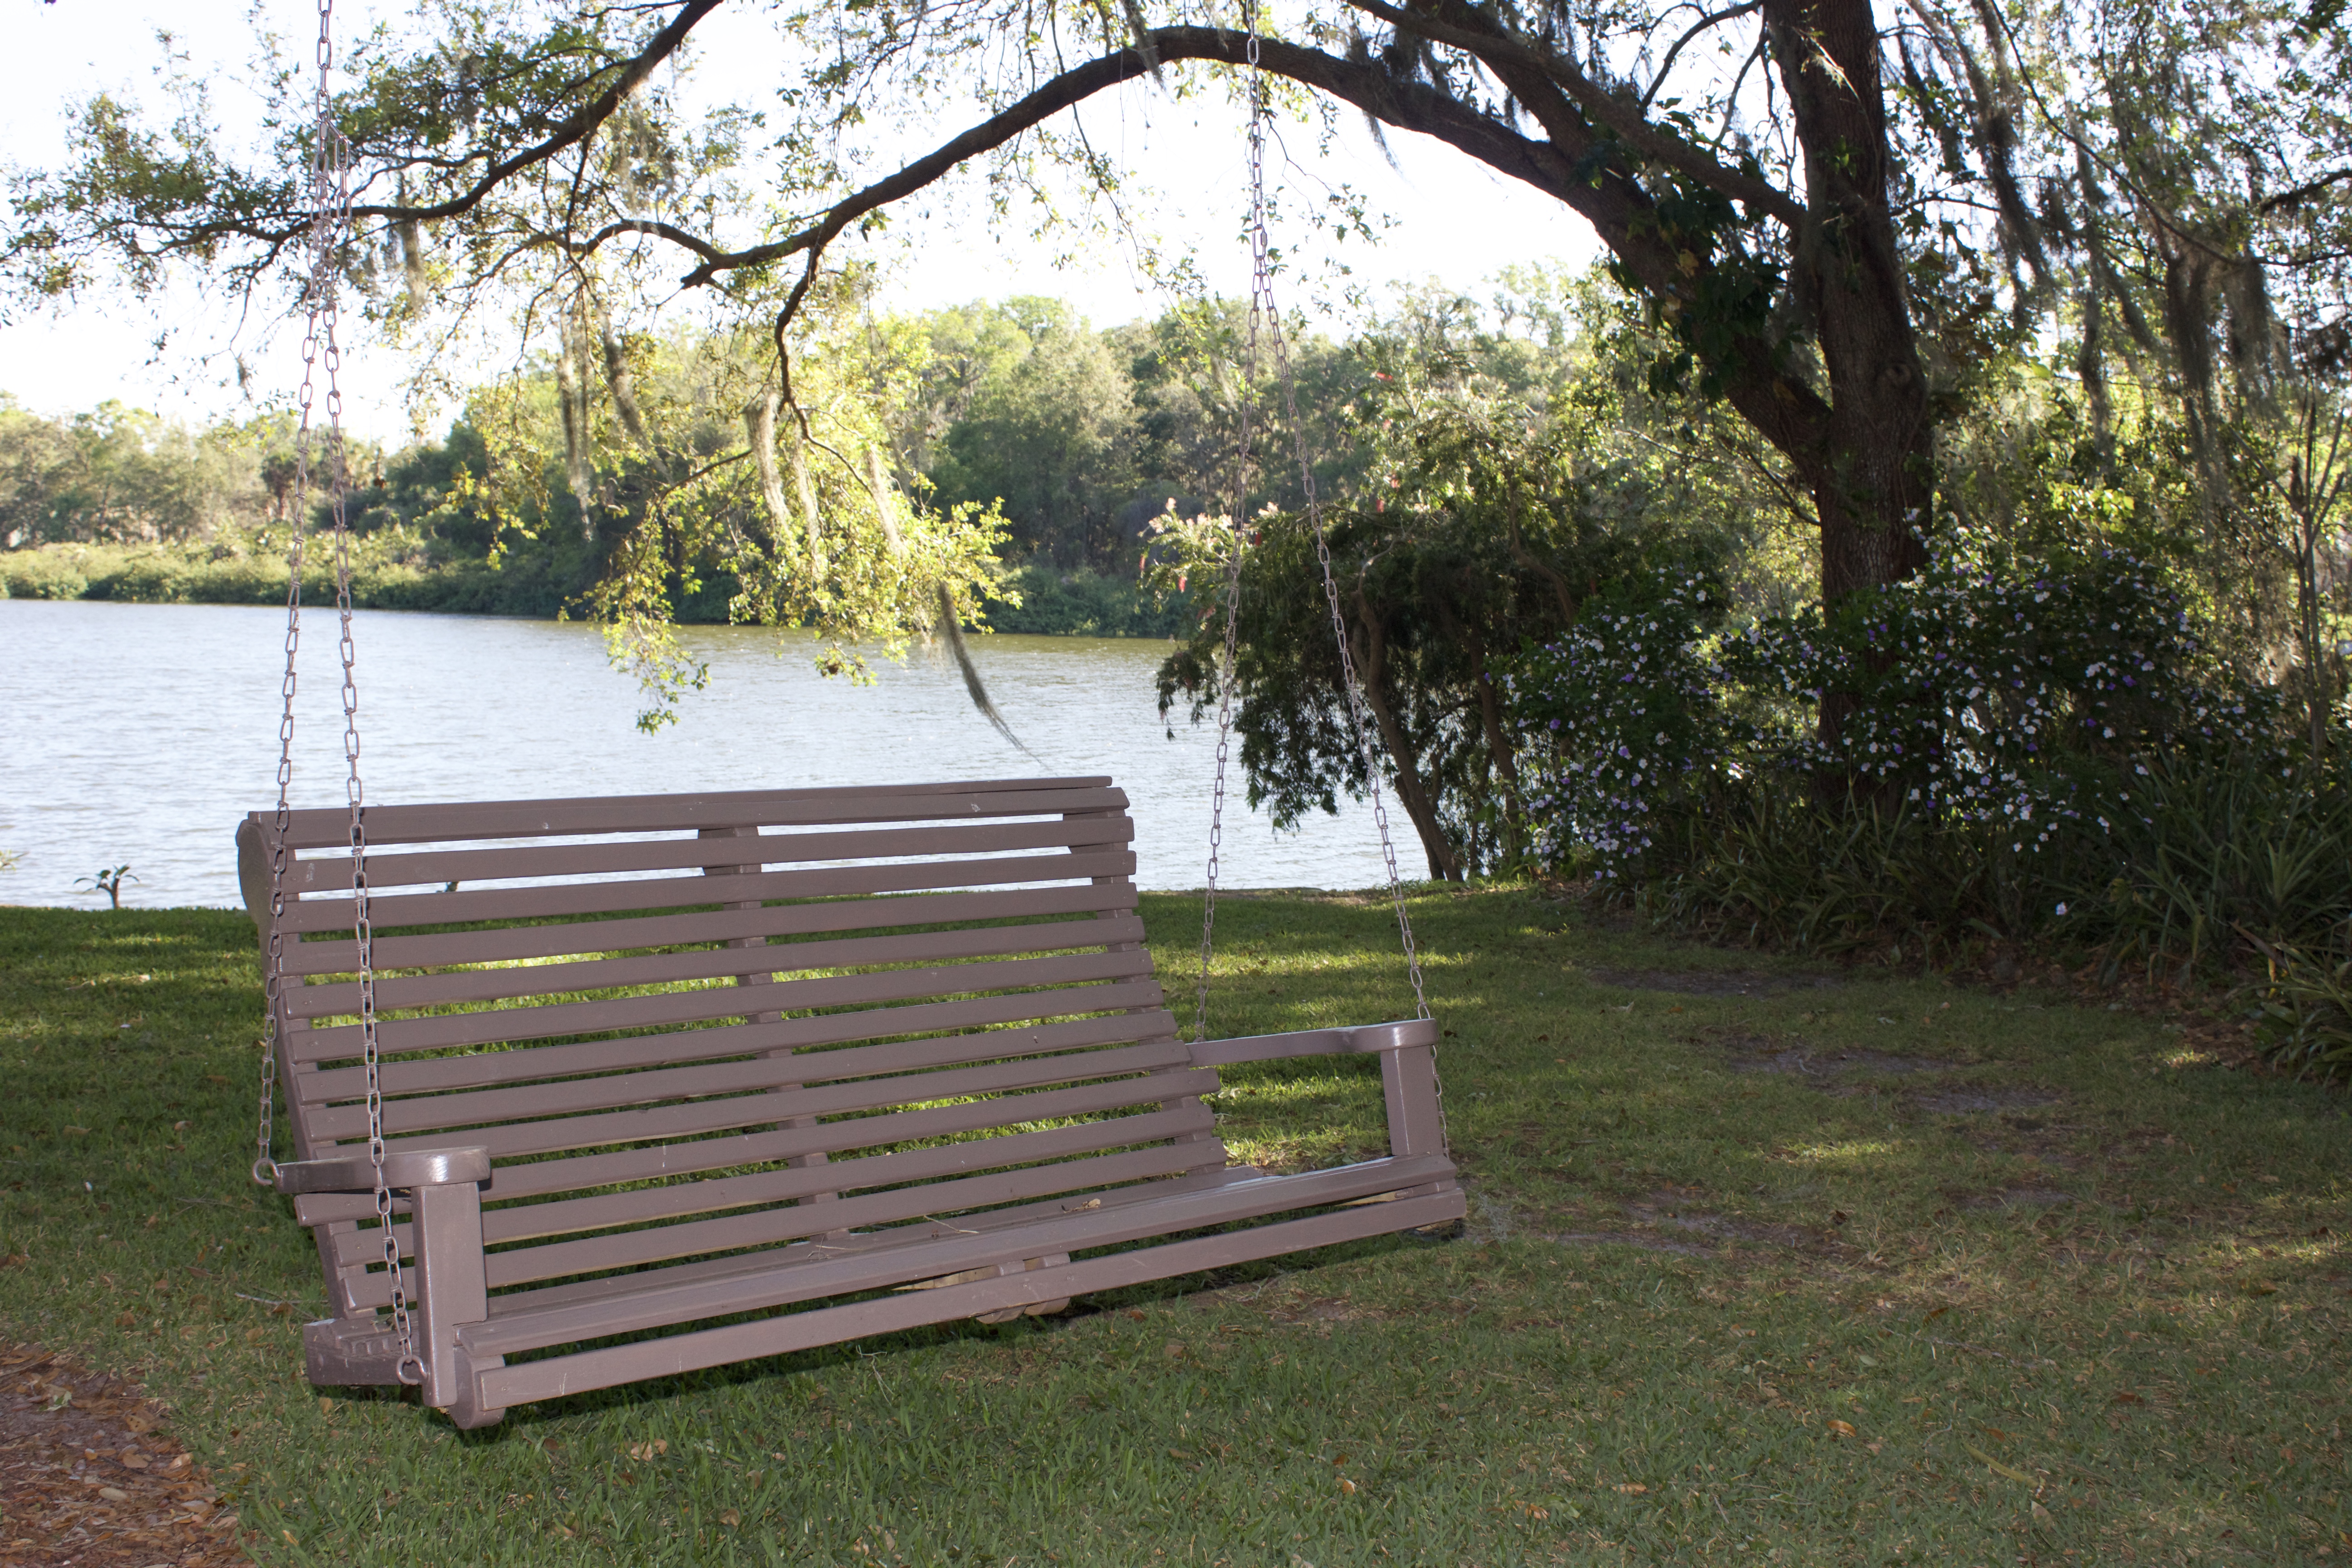
nature, bench, swing, outdoor bench, nature reserve, tree, furniture, grass, grass family, park, outdoor furniture, plant, wood, landscape, leisure, state park, fence, lawn